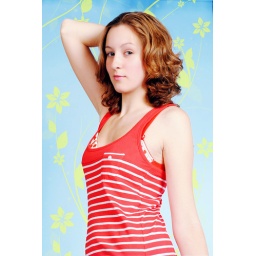
Little girl in the beach